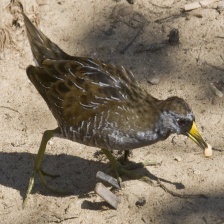
Species: SORA
Scientific name: PORZANA CAROLINA
ImageNet parent category: european_gallinule